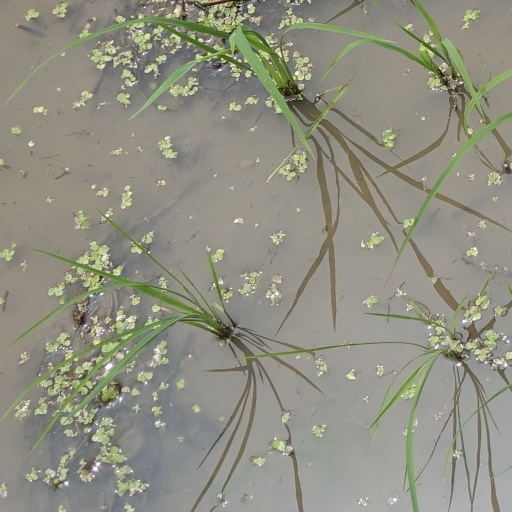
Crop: rice